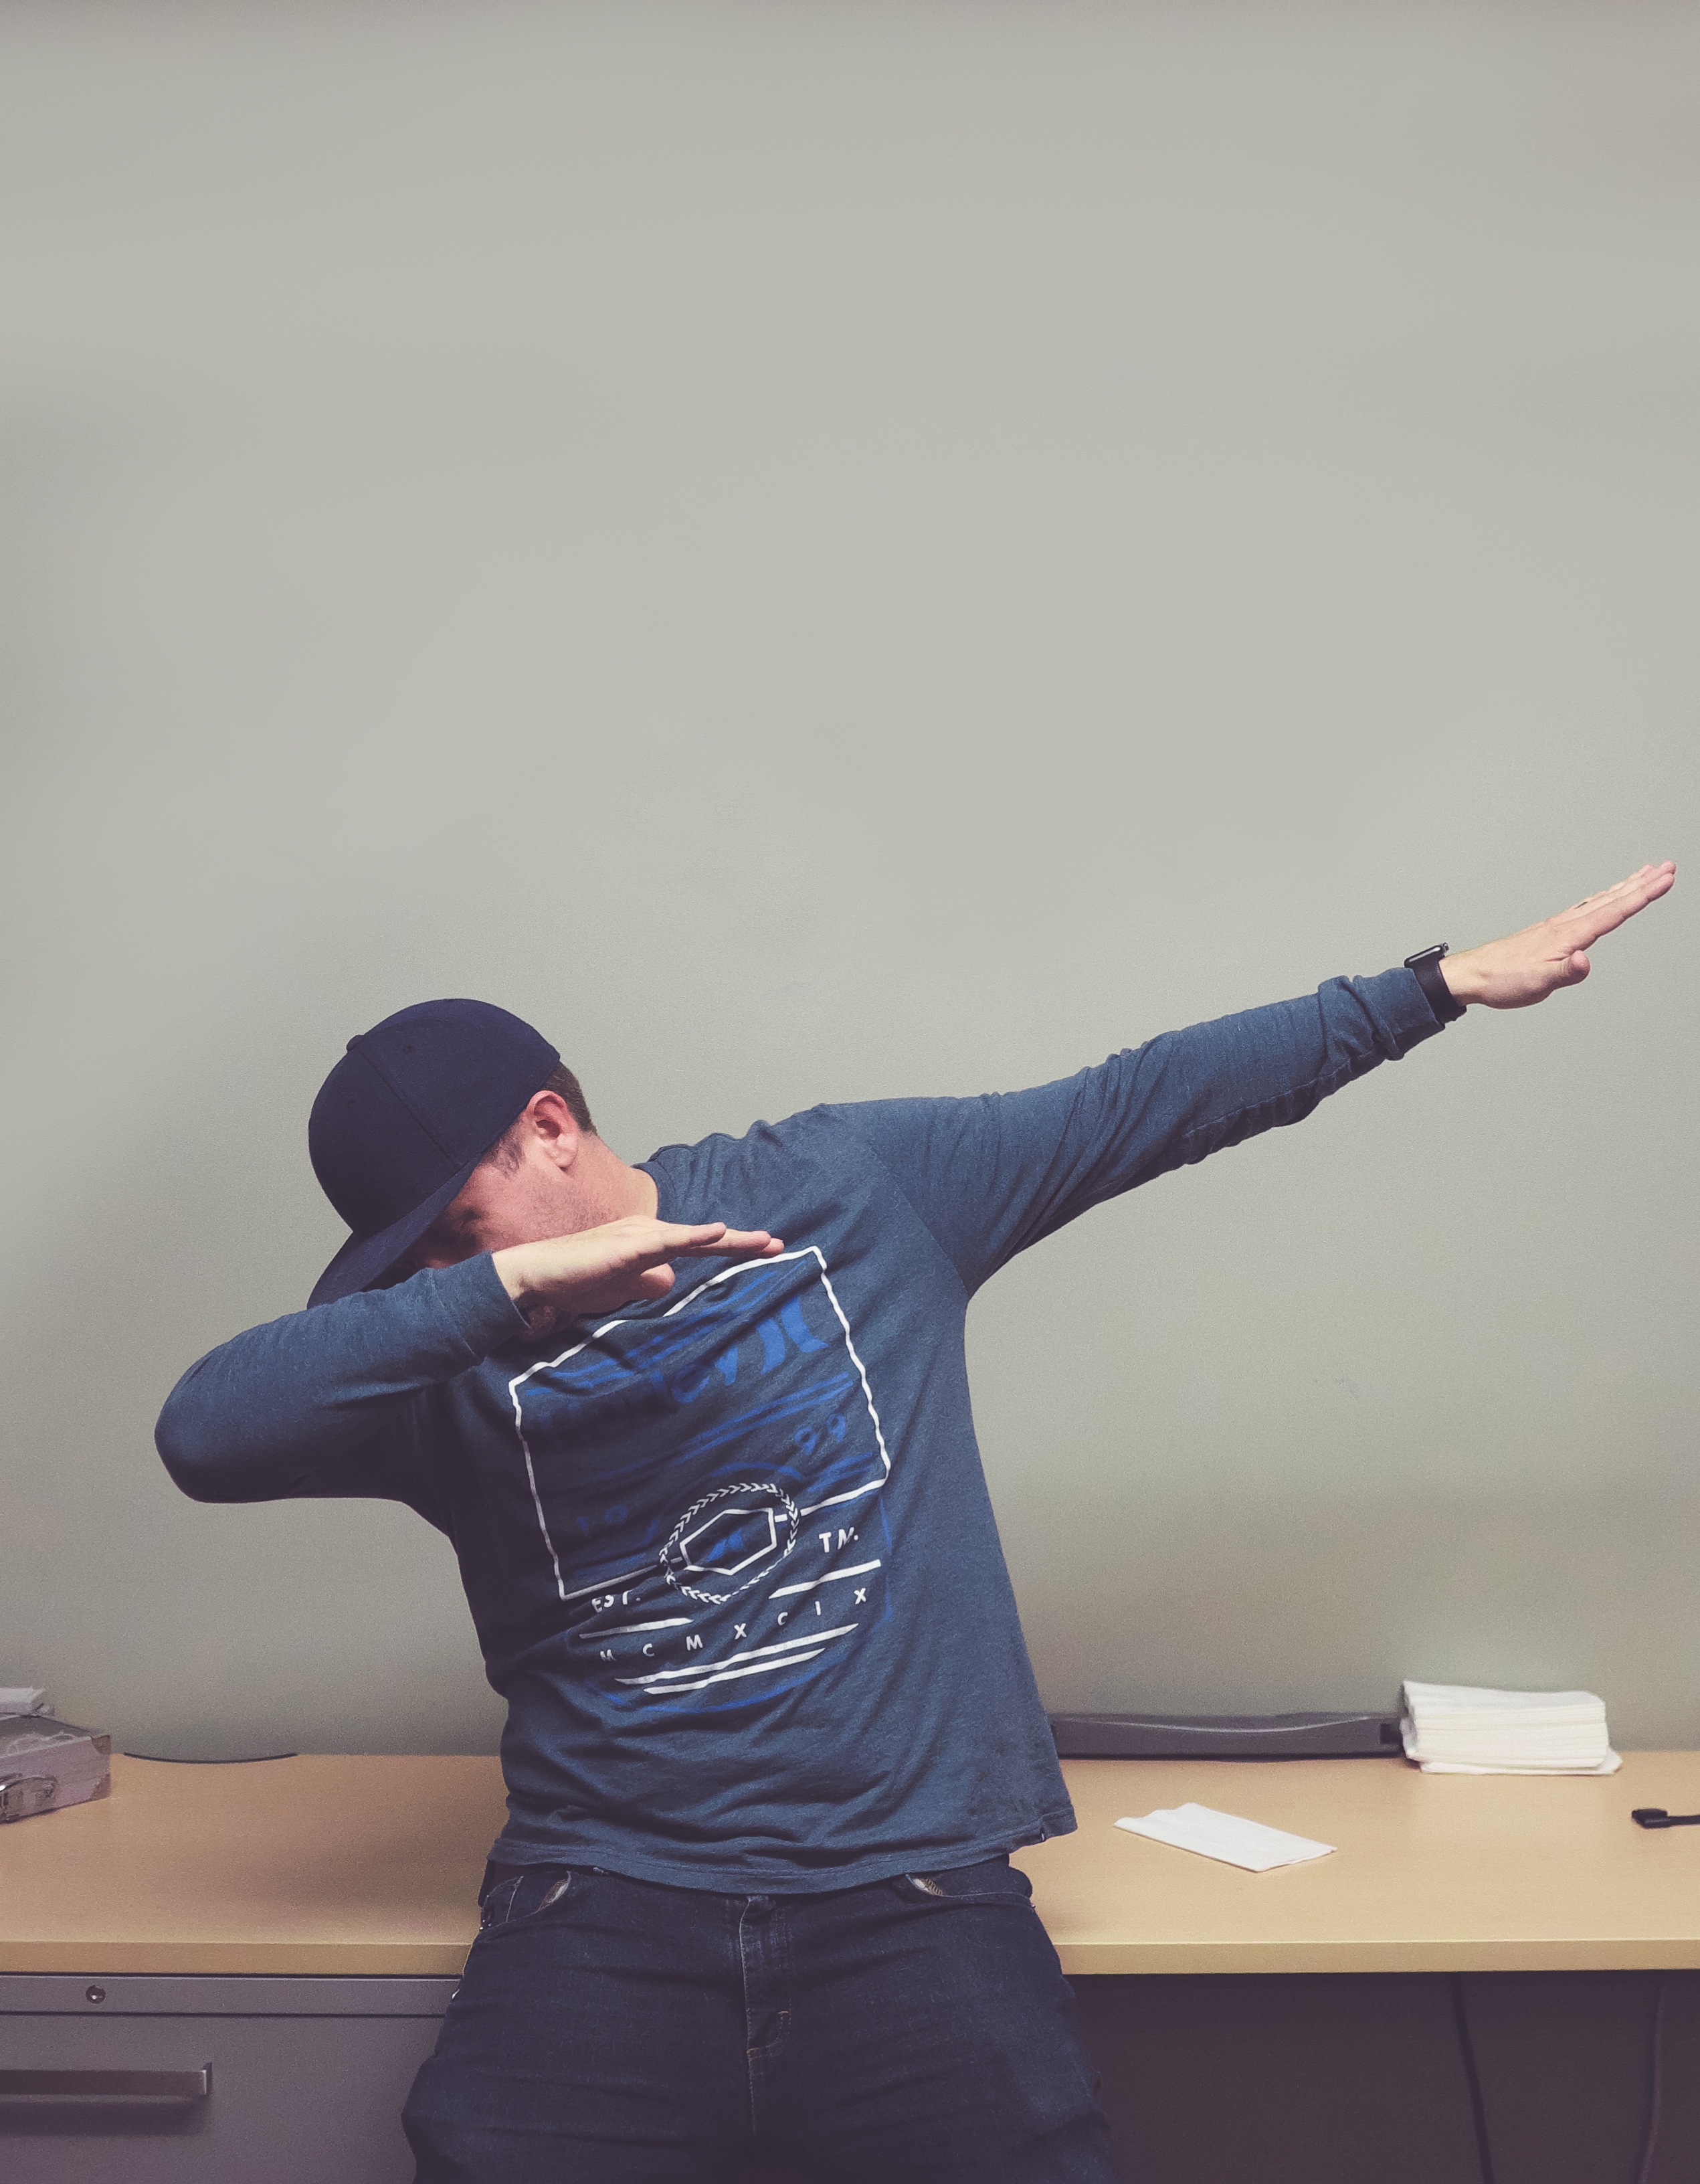
shoulder, arm, standing, joint, elbow, leg, ceiling, human body, design, balance, hand, hip, jeans, knee, performance